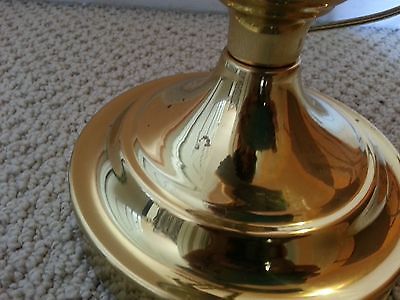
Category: lamp